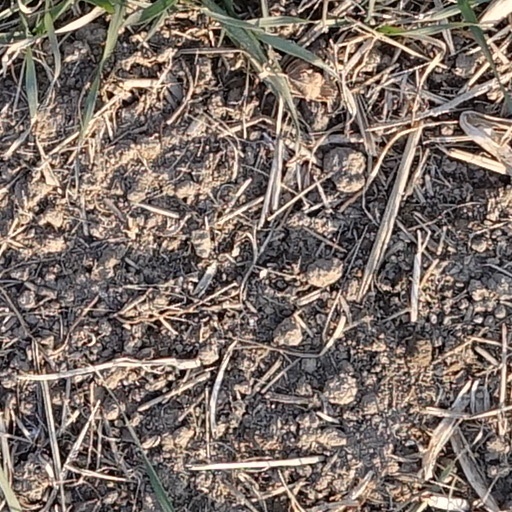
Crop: wheat